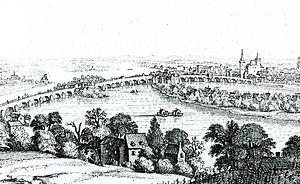
Vue du pont d'Eues à Tours (XI° siècle) sur la Loire et du château de Tours (XIII° siècle)
Le pont d'Eudes ou Vieux pont, aujourd'hui à l'état de vestiges éparses, fut, à l'époque médiévale et pendant plus de sept siècles, jusque dans les années 1780, le seul pont qui traversait la Loire à Tours. Auparavant, on formait un pont-volant avec des bateaux, ce qui rendait la traversée de la Loire assez périlleuse. Cela décide le comte de Tours à ériger un solide pont empierré pour résister à la fougue et aux humeurs du fleuve. Il escompte ainsi favoriser le commerce et le pèlerinage de Saint Martin et amenuiser l'avantage que son grand rival le comte d'Anjou tire du pont d'Amboise, le seul existant alors pour traverser la Loire. Le pont subira cependant bien des vicissitudes qui éprouvèrent son manque de fiabilité malgré de nombreux remaniements.